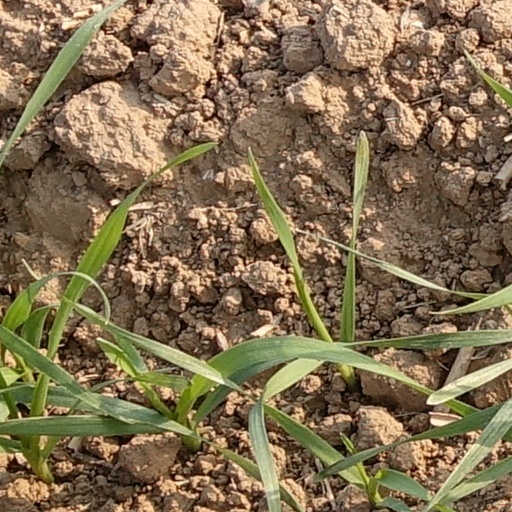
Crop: wheat